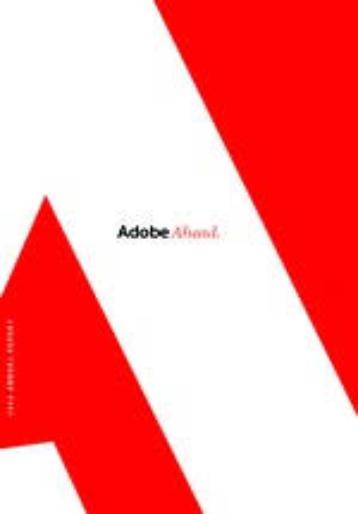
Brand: Adobe Systems
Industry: Others